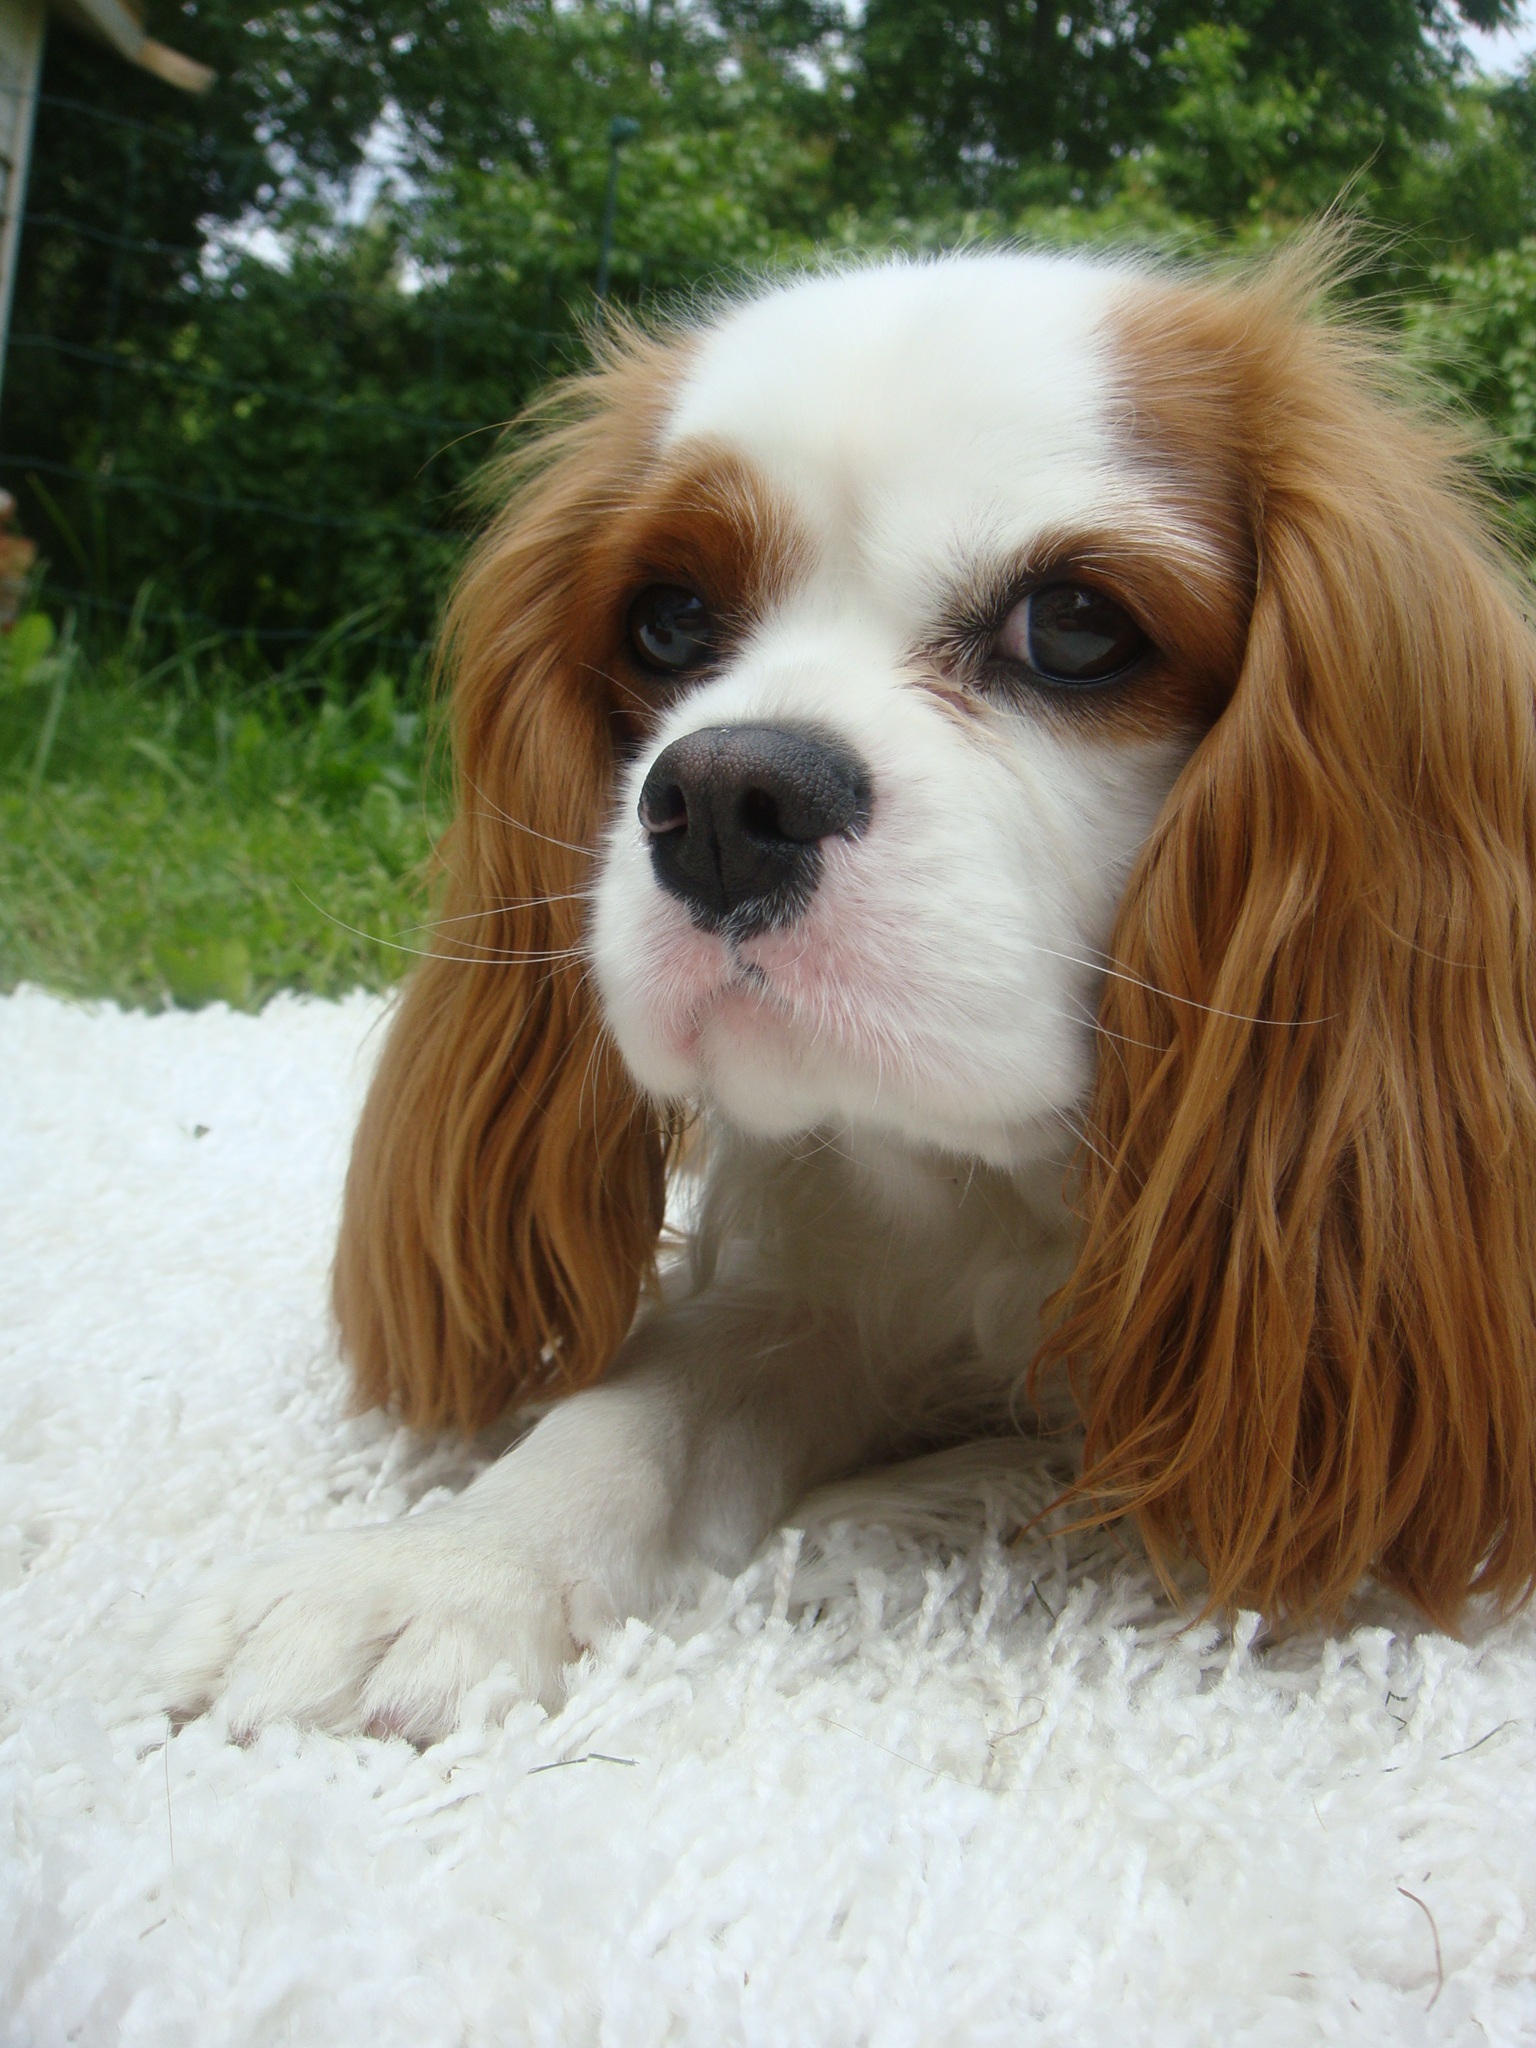
white, puppy, dog, pet, mammal, spaniel, cocker spaniel, vertebrate, dog breed, cavalier king charles spaniel, king charles spaniel, dog like mammal, carnivoran, cavachon, welsh springer spaniel, phalene, considers